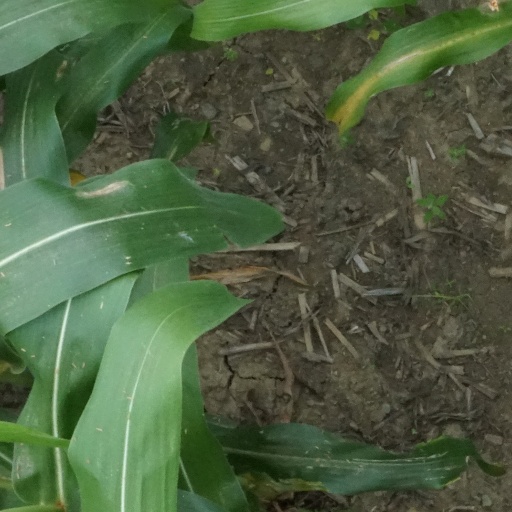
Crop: maize; corn